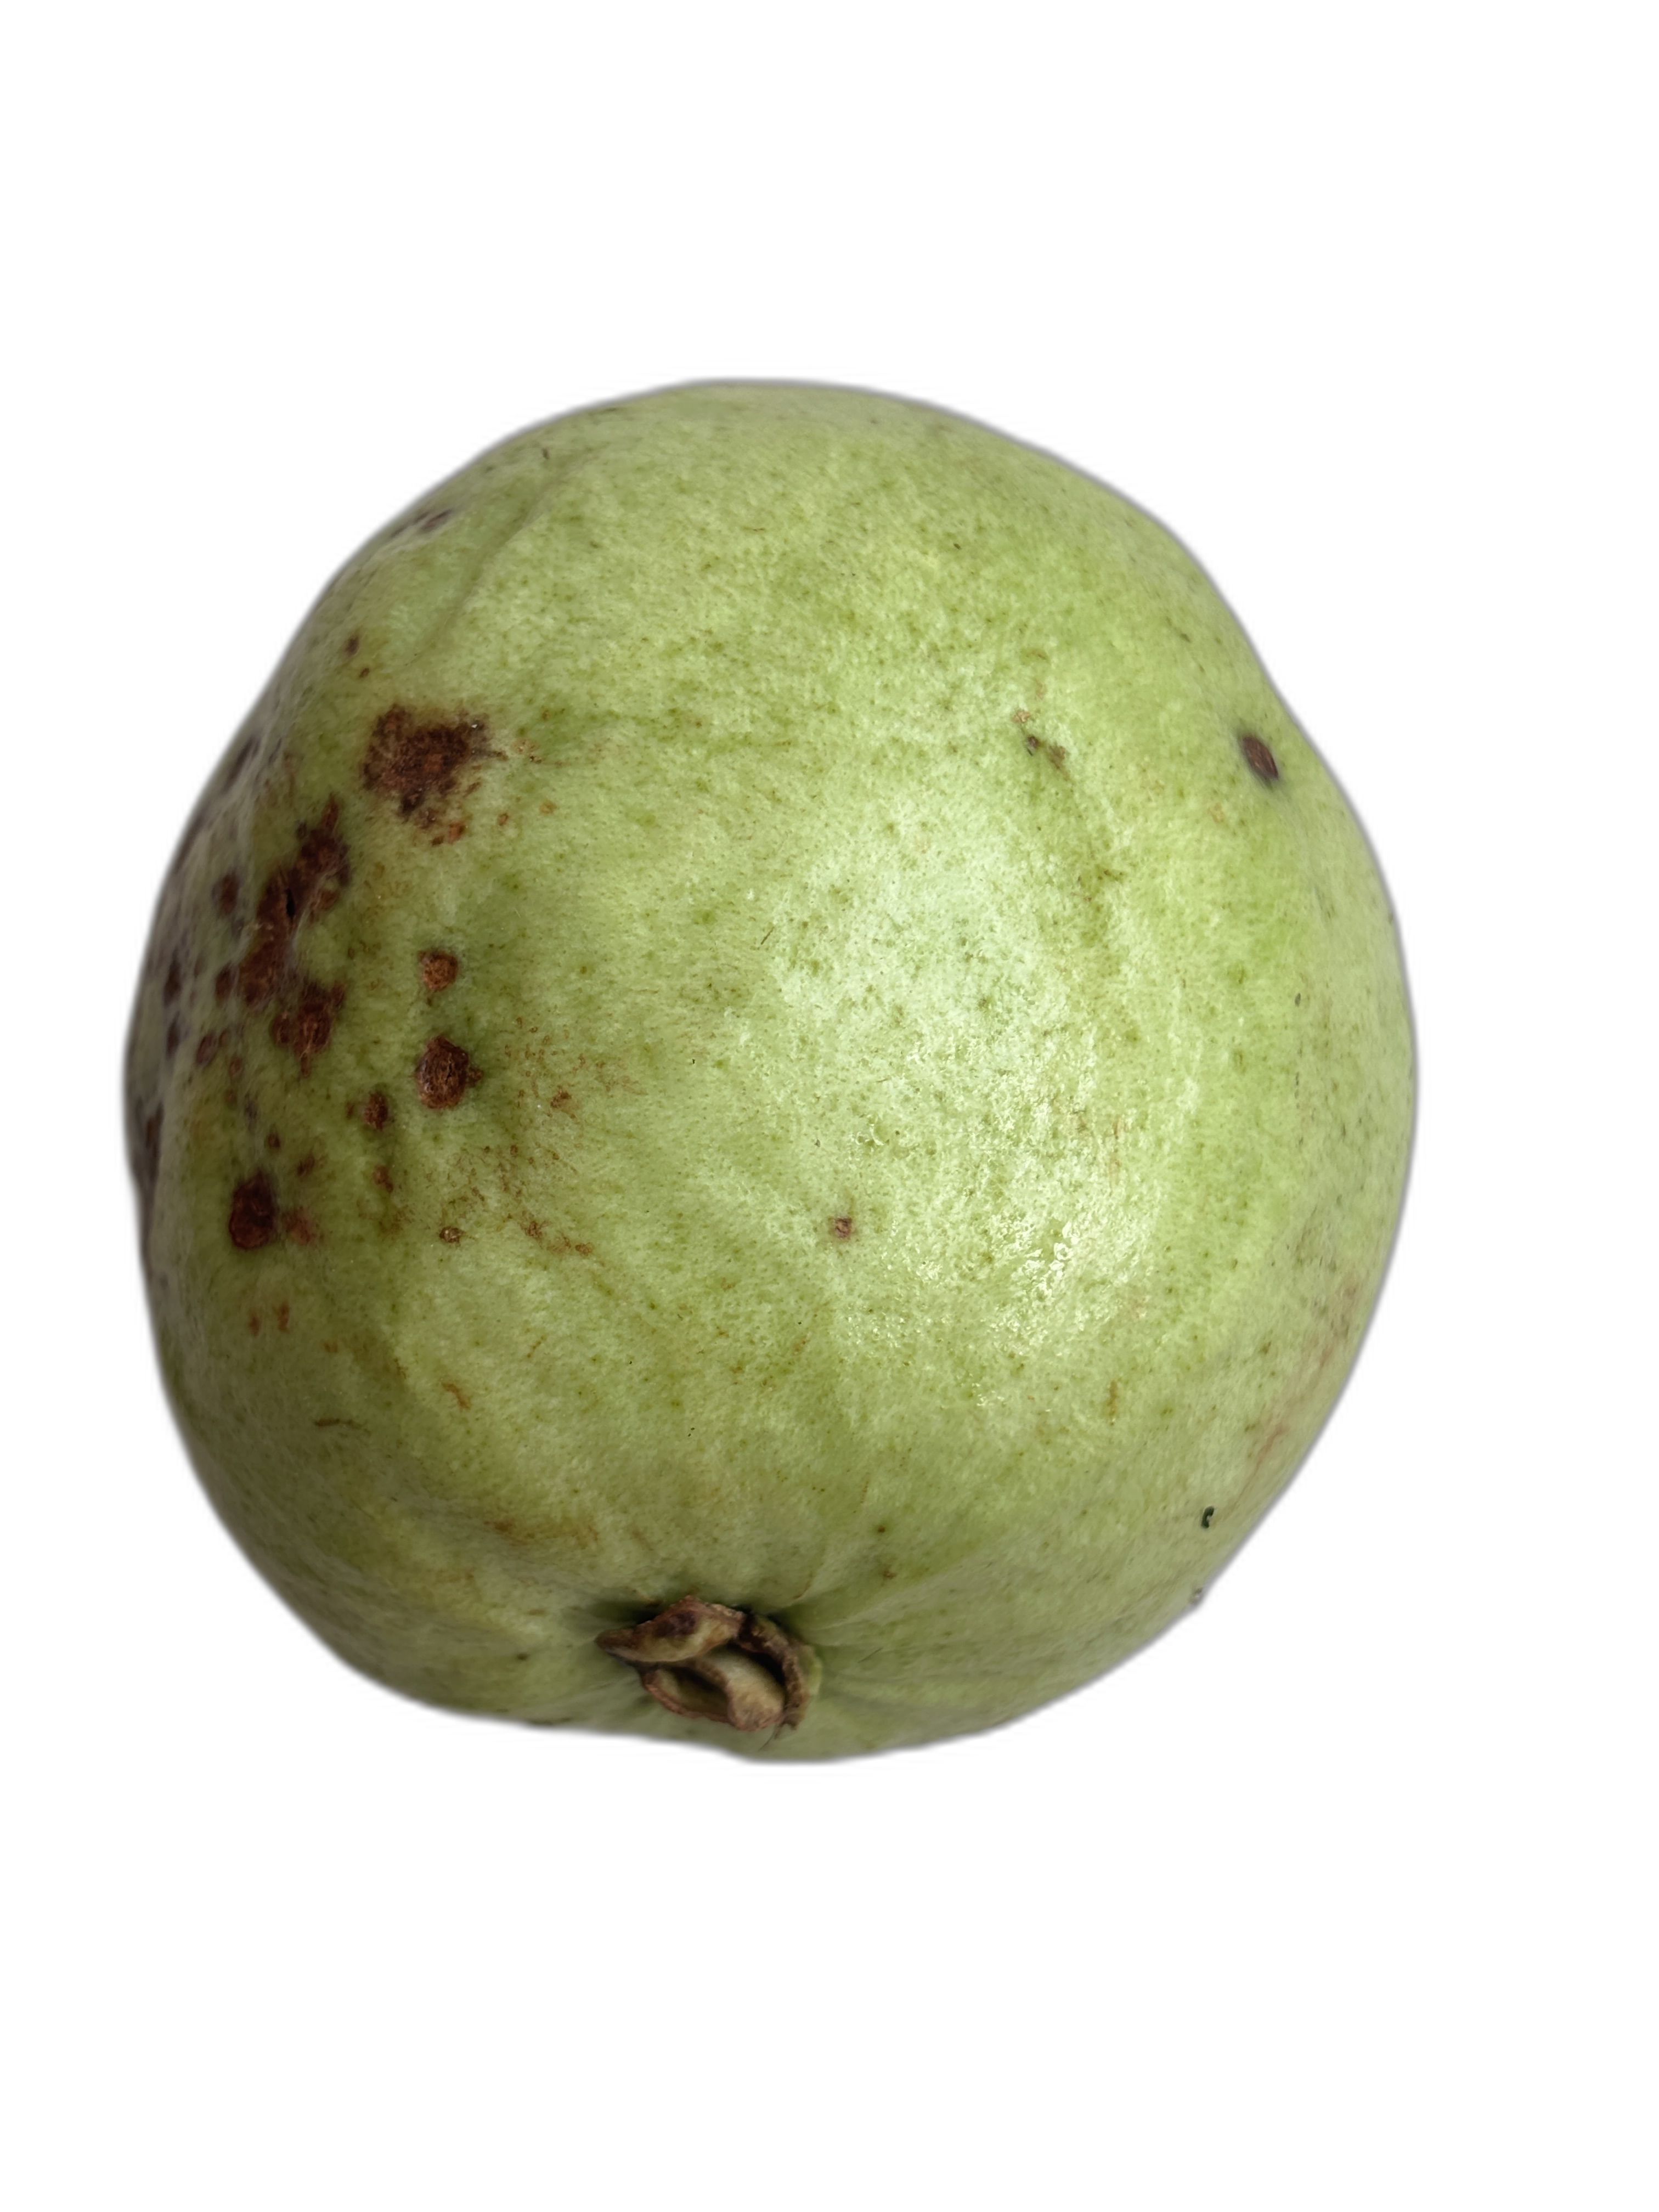
Plant part: fruit
Disease: Anthracnose